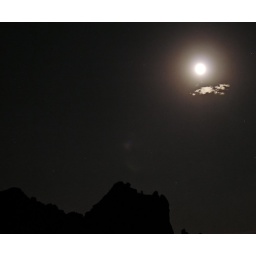
the tip of a mountain with the full glowing moon lighting the one cloud in the sky... way fantasy material :)sedona, az